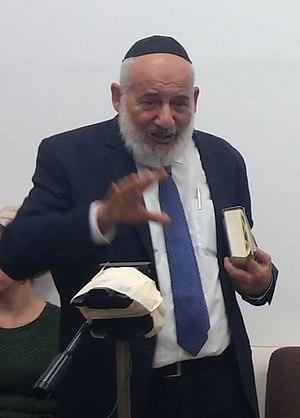
Abraham Weingort, אברהם וינגורט né à en 1948 à Montreux, Canton de Vaud, en Suisse est un rabbin israélien, d'origine suisse.